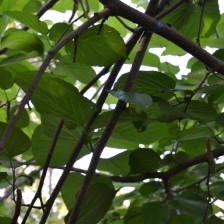
Variety: TaiwanMeacho